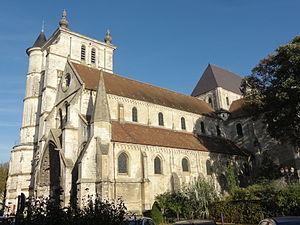
Vue partielle depuis le sud.
Cet article recense les monuments historiques français classés en 1846.
L'église Saint-Étienne de Beauvais est une église catholique paroissiale située à Beauvais, chef-lieu du département de l'Oise, rue de l'Étamine. Sa fondation à la fin du IIIᵉ siècle est due à saint Firmin. L'on ignore son premier vocable, mais elle a longtemps été dédiée à saint Vaast d'Arras, et un chapitre a existé sous ce titre de 1072 à 1742. Même avant le début de la construction de l'église actuelle au début du XIIᵉ siècle, l'église Saint-Étienne est le centre de la vie municipale, et bien que située en dehors de la cité épiscopale, sa paroisse est l'une des plus importantes de la ville. Sa nef et son transept sont de style roman, hormis les deux premières travées de la nef reconstruites après un incendie à la fin du XIIᵉ siècle, et les murs orientaux du transept en grande partie remaniés au XVIᵉ siècle. Dans la nef, l'on trouve une élévation à trois étages avec triforium. Le voûtement d'ogives des bas-côtés a vraisemblablement commencé vers 1120, mais l'on suppose que le chœur roman terminé avant cette date était voûté d'ogives dès le départ.